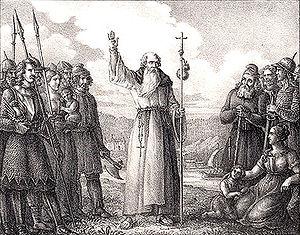
Cette page concerne l'année 829 du calendrier julien.
Anschaire de Brême, appelé aussi Oscar ou en allemand Ansgar, était un homme d'Église du Haut Moyen Âge, qui fut archevêque de Hambourg et évêque de Brême. Il fut le premier représentant de l'Église à tenter de christianiser la Scandinavie et plus particulièrement la Suède. Il est fêté le 3 février. Il est l'objet de la biographie Vita Anskarii qui est la principale source historique sur sa vie, mais aussi une source importante sur la société scandinave de l'âge des Vikings.